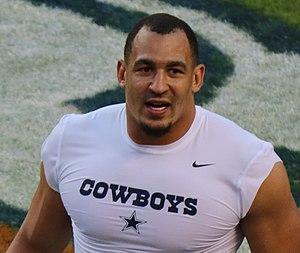
Tyrone Crawford est un joueur canadien de football américain. Il peut aussi bien évolué comme defensive end que comme defensive tackle.